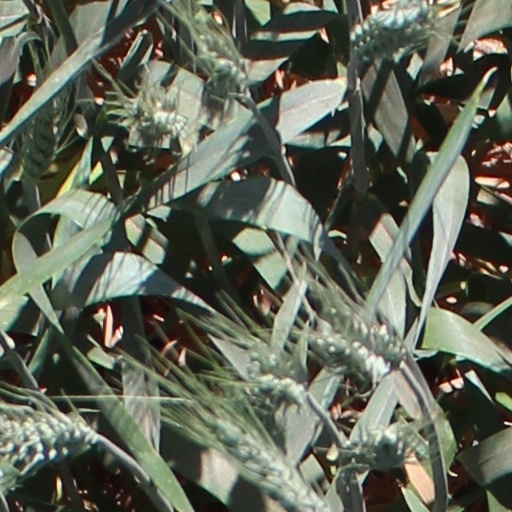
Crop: wheat